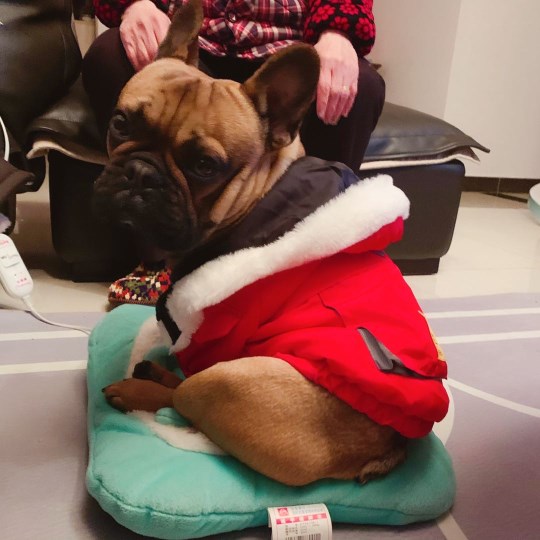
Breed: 1121-n000002-French_bulldog